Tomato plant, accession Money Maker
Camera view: tilt-top (135 deg); turntable rotation: 30 degrees
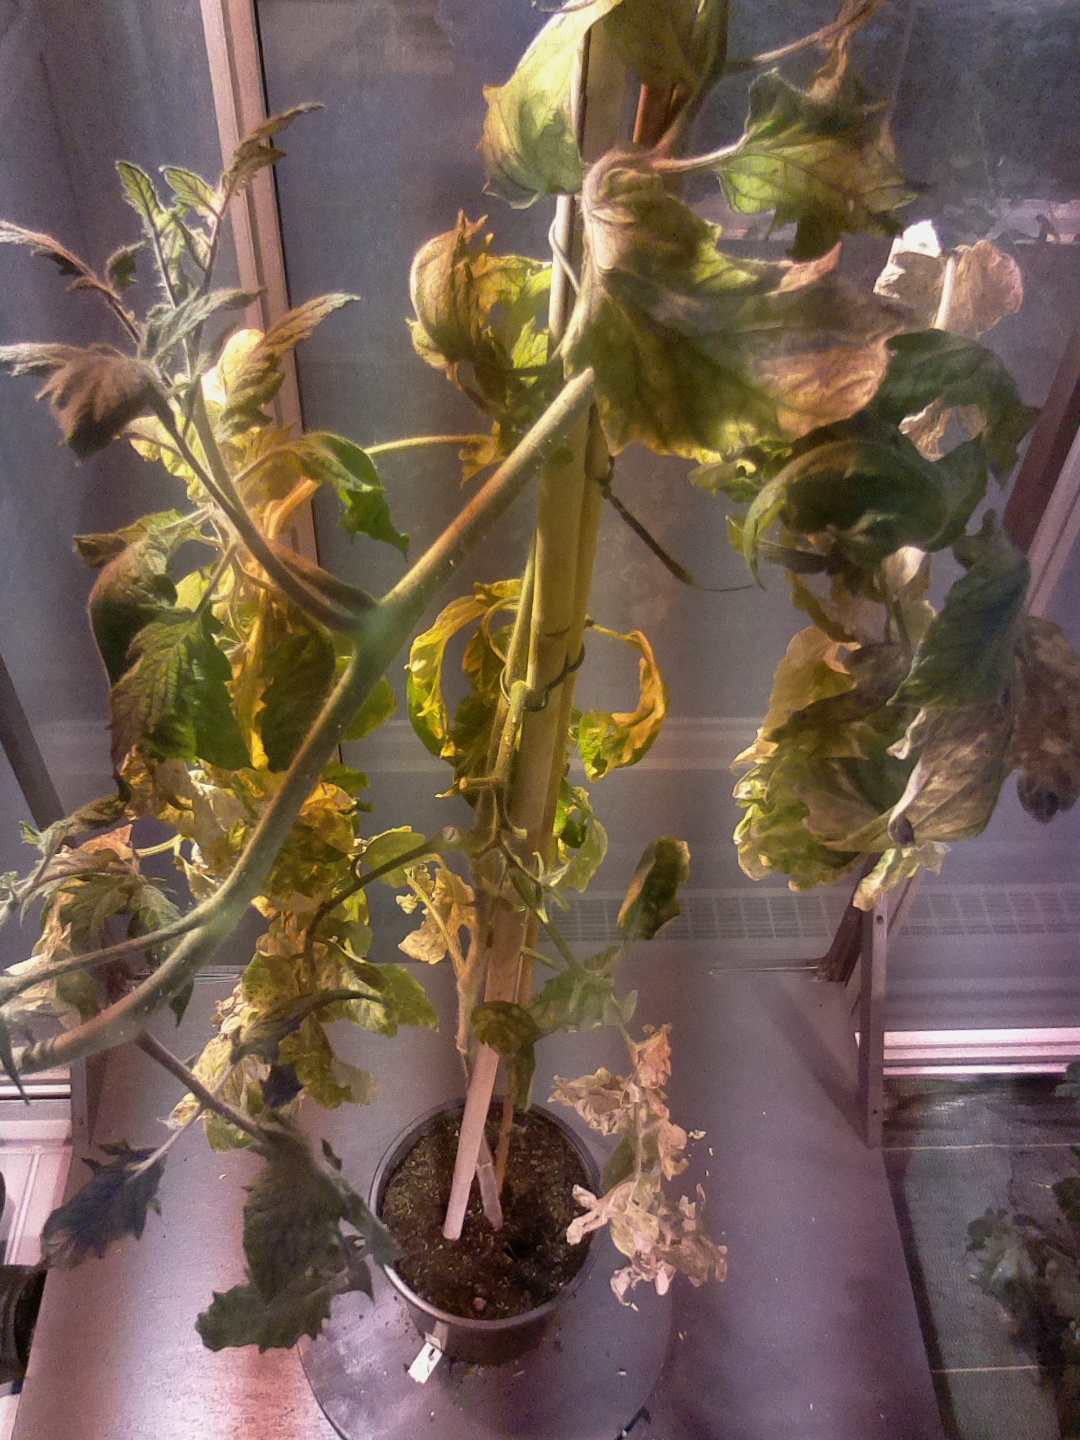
BBCH growth stage 79: 90% -100% of final fruit size